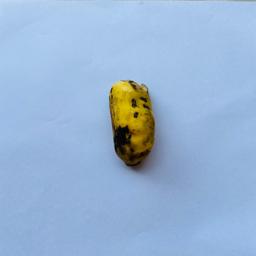
Banana variety: Sabri Kola